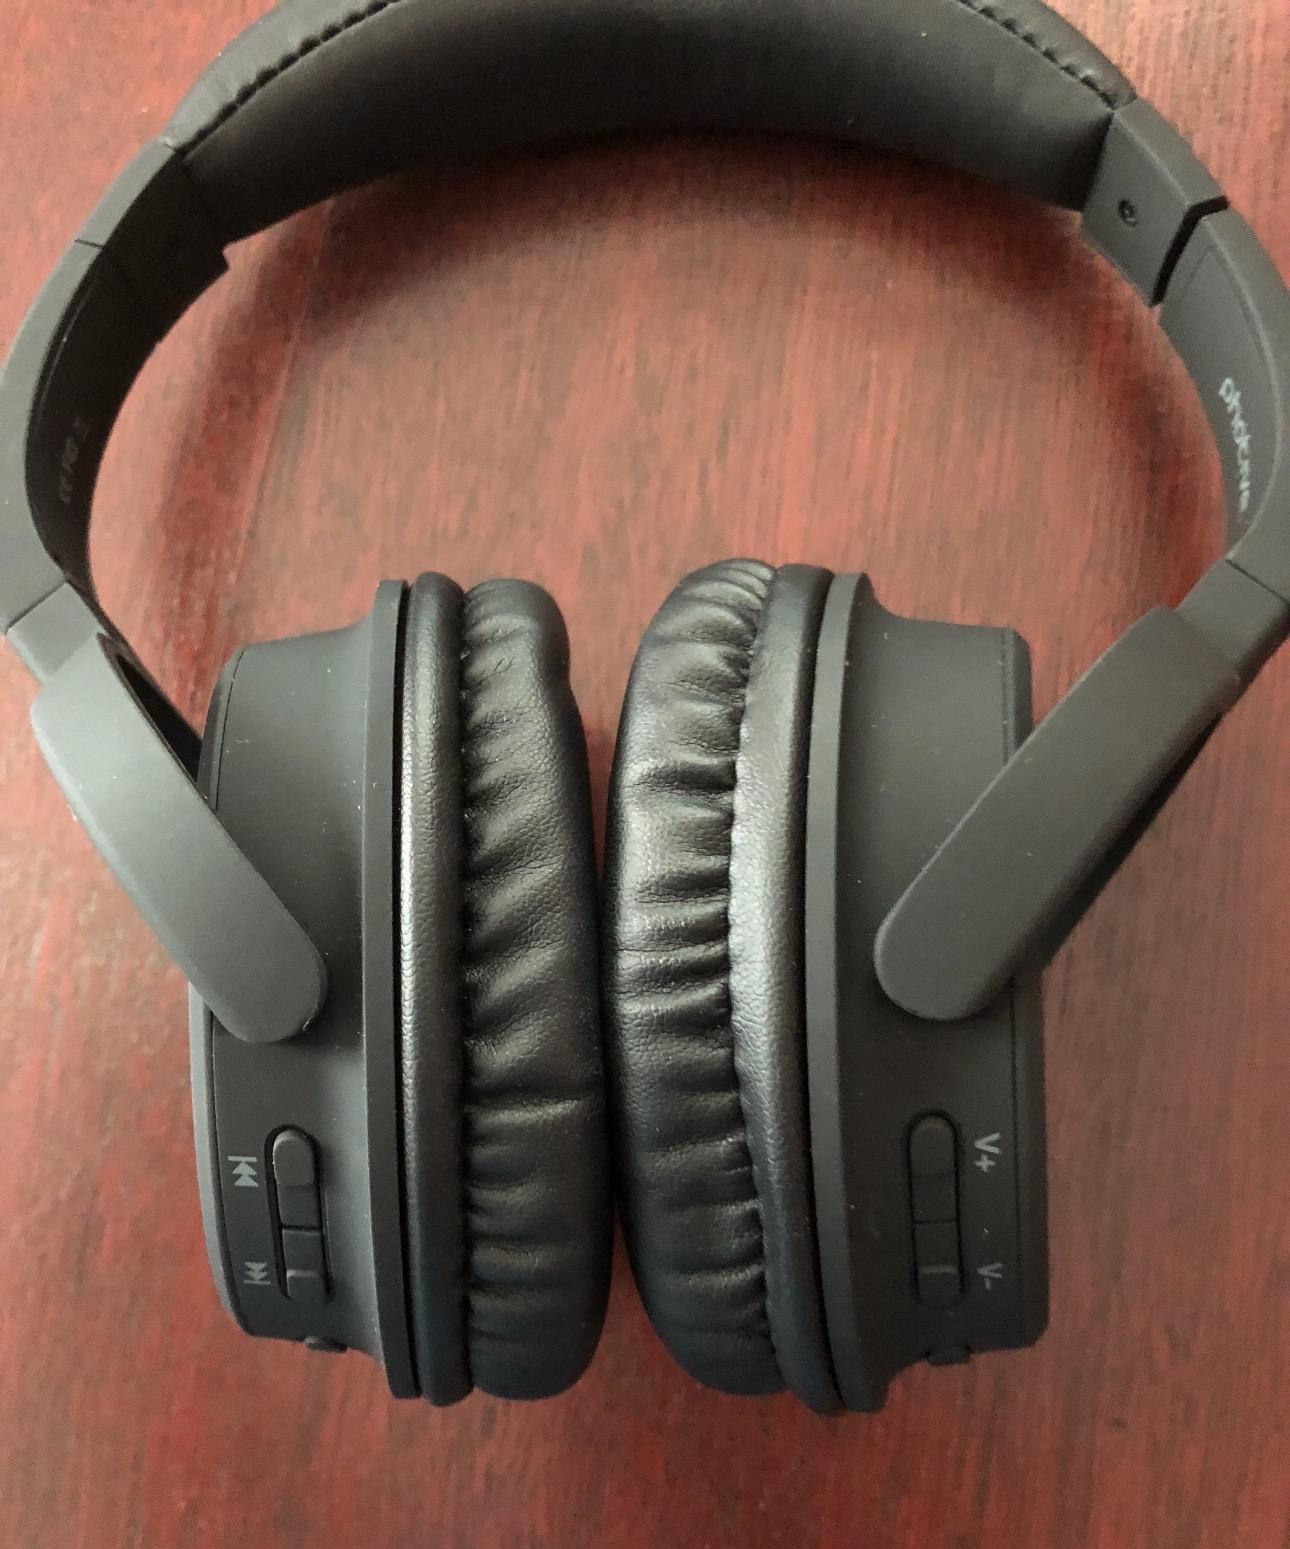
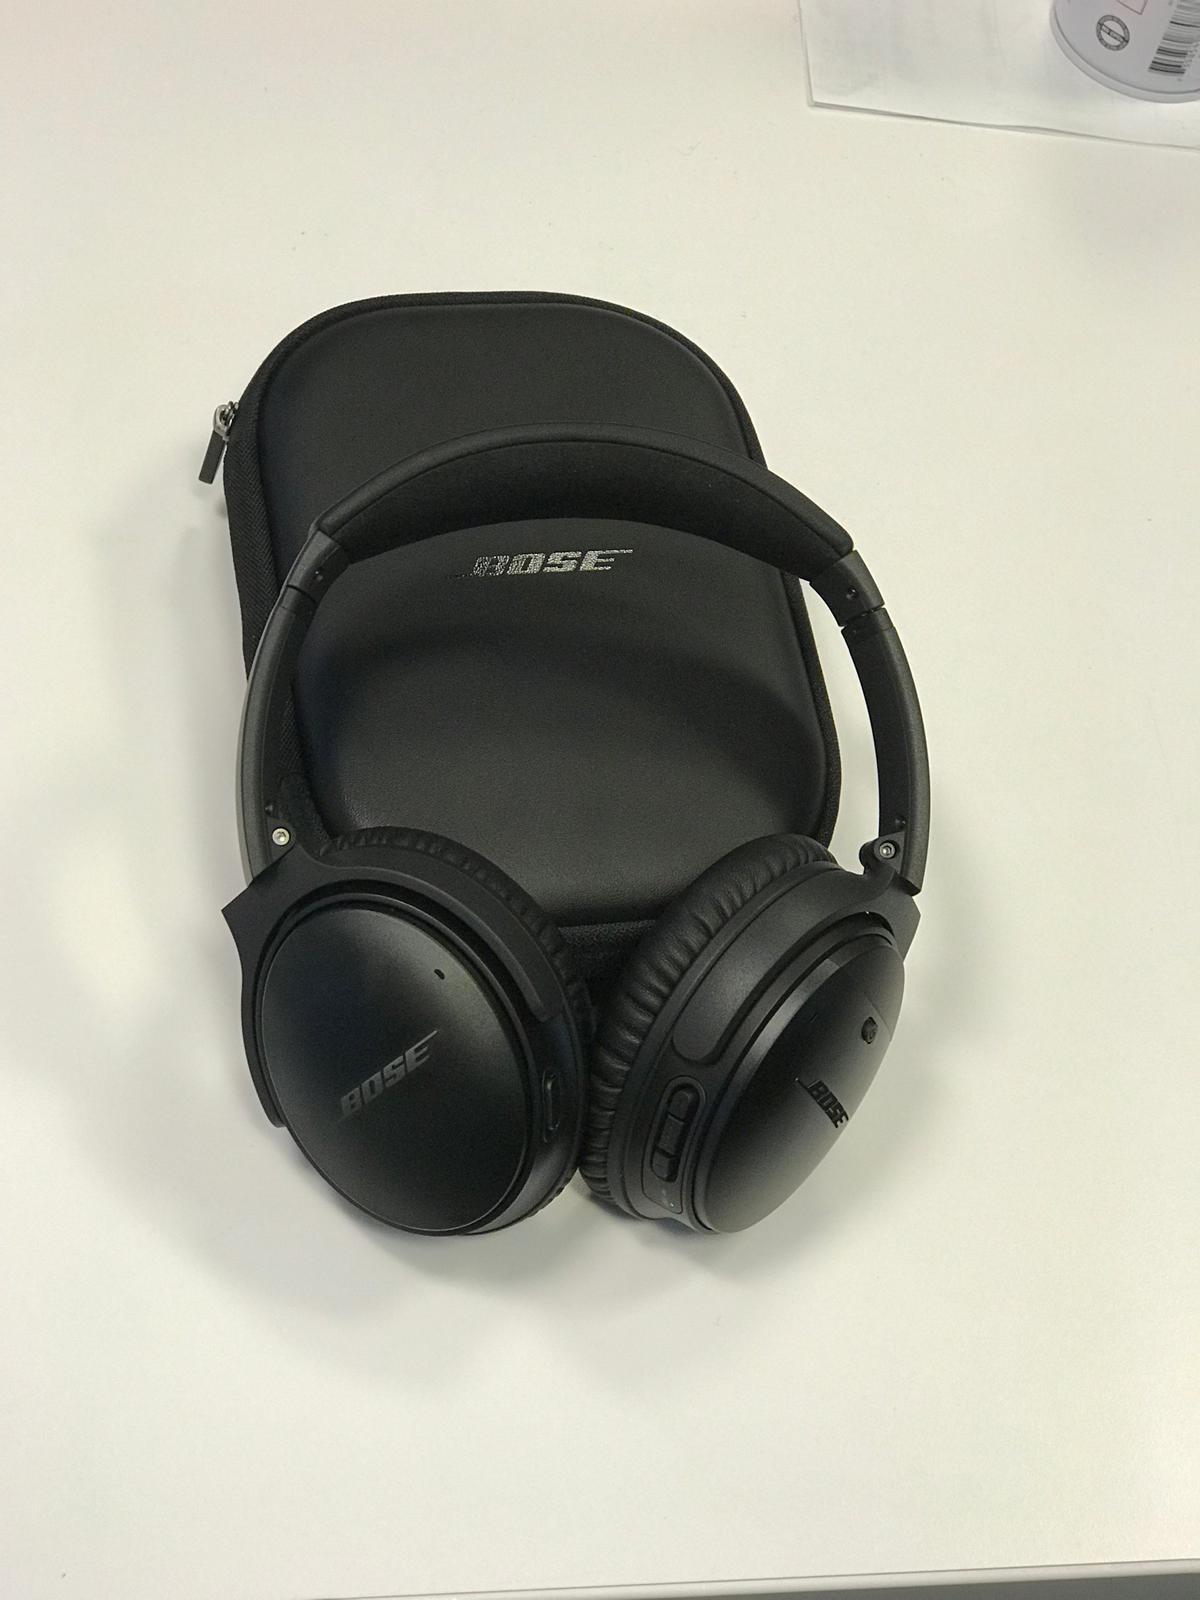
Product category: headphones
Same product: no